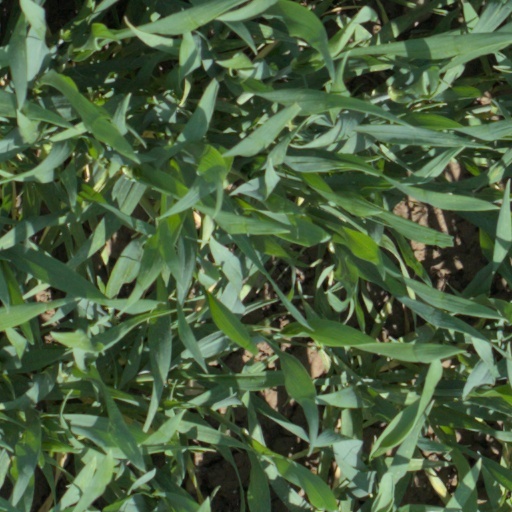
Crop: wheat